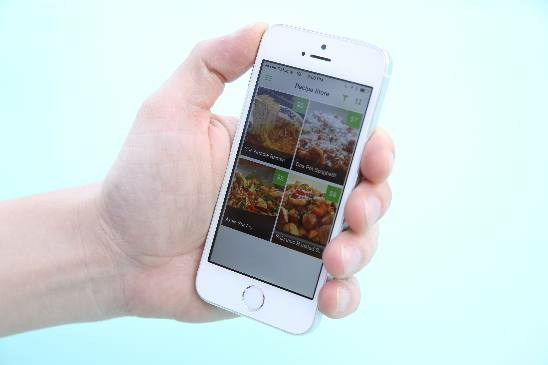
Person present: Yes